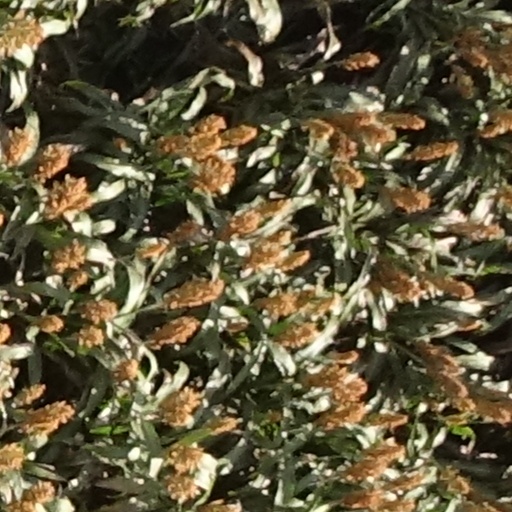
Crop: sorghum